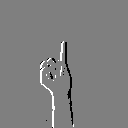
ASL letter: i